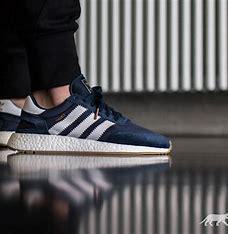
Brand: Adidas
Model: Iniki Runner